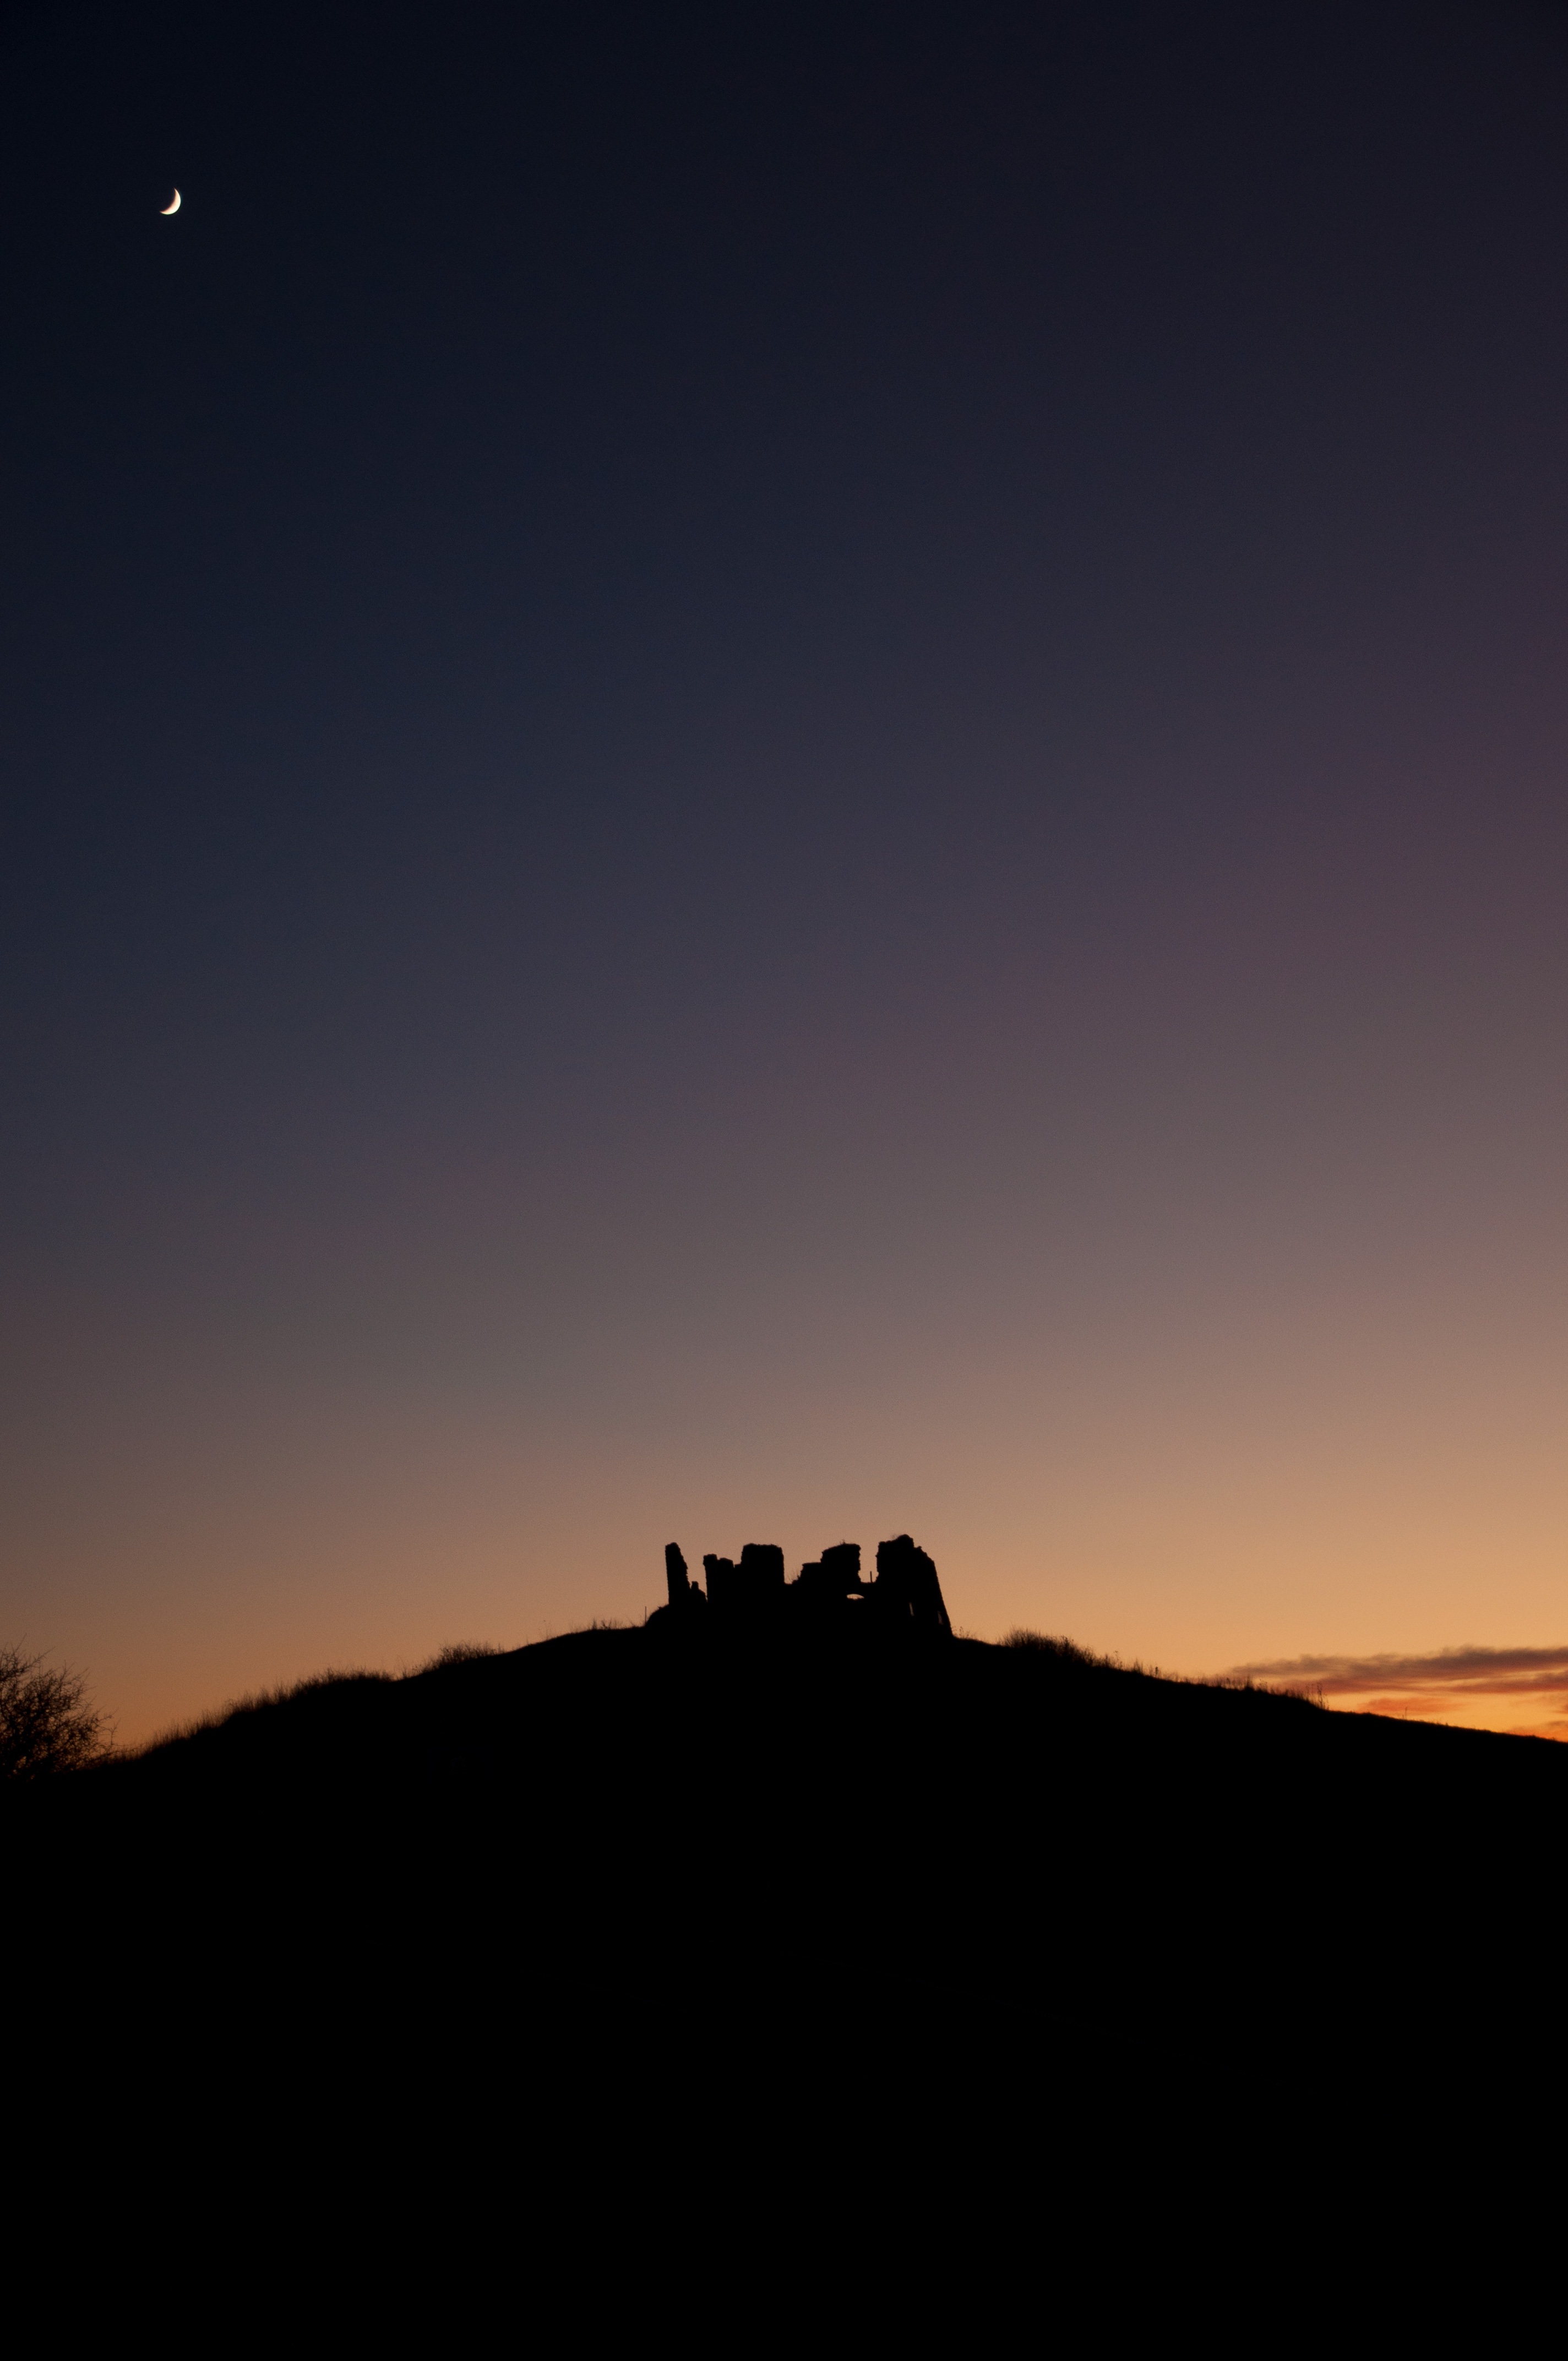
landscape, nature, outdoor, horizon, silhouette, mountain, light, cloud, sky, sun, sunrise, sunset, night, house, morning, hill, dawn, atmosphere, dusk, evening, natural, tuscany, afterglow, astronomical object, atmospheric phenomenon